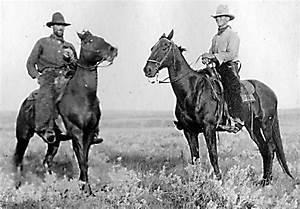
horse